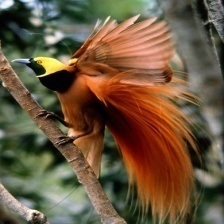
Species: BIRD OF PARADISE
Scientific name: STRELITZIA